Question: Who is holding the remote?
Tambaya: Waye riƙe da masarrafan tazara?
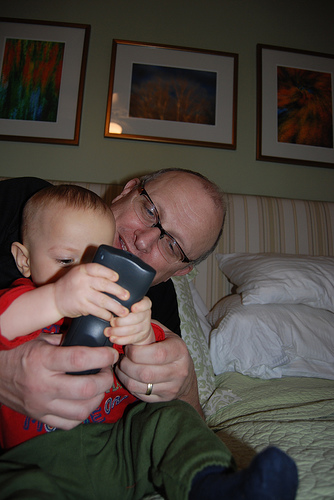
Answer: Boy.
Amsa: Yaro.